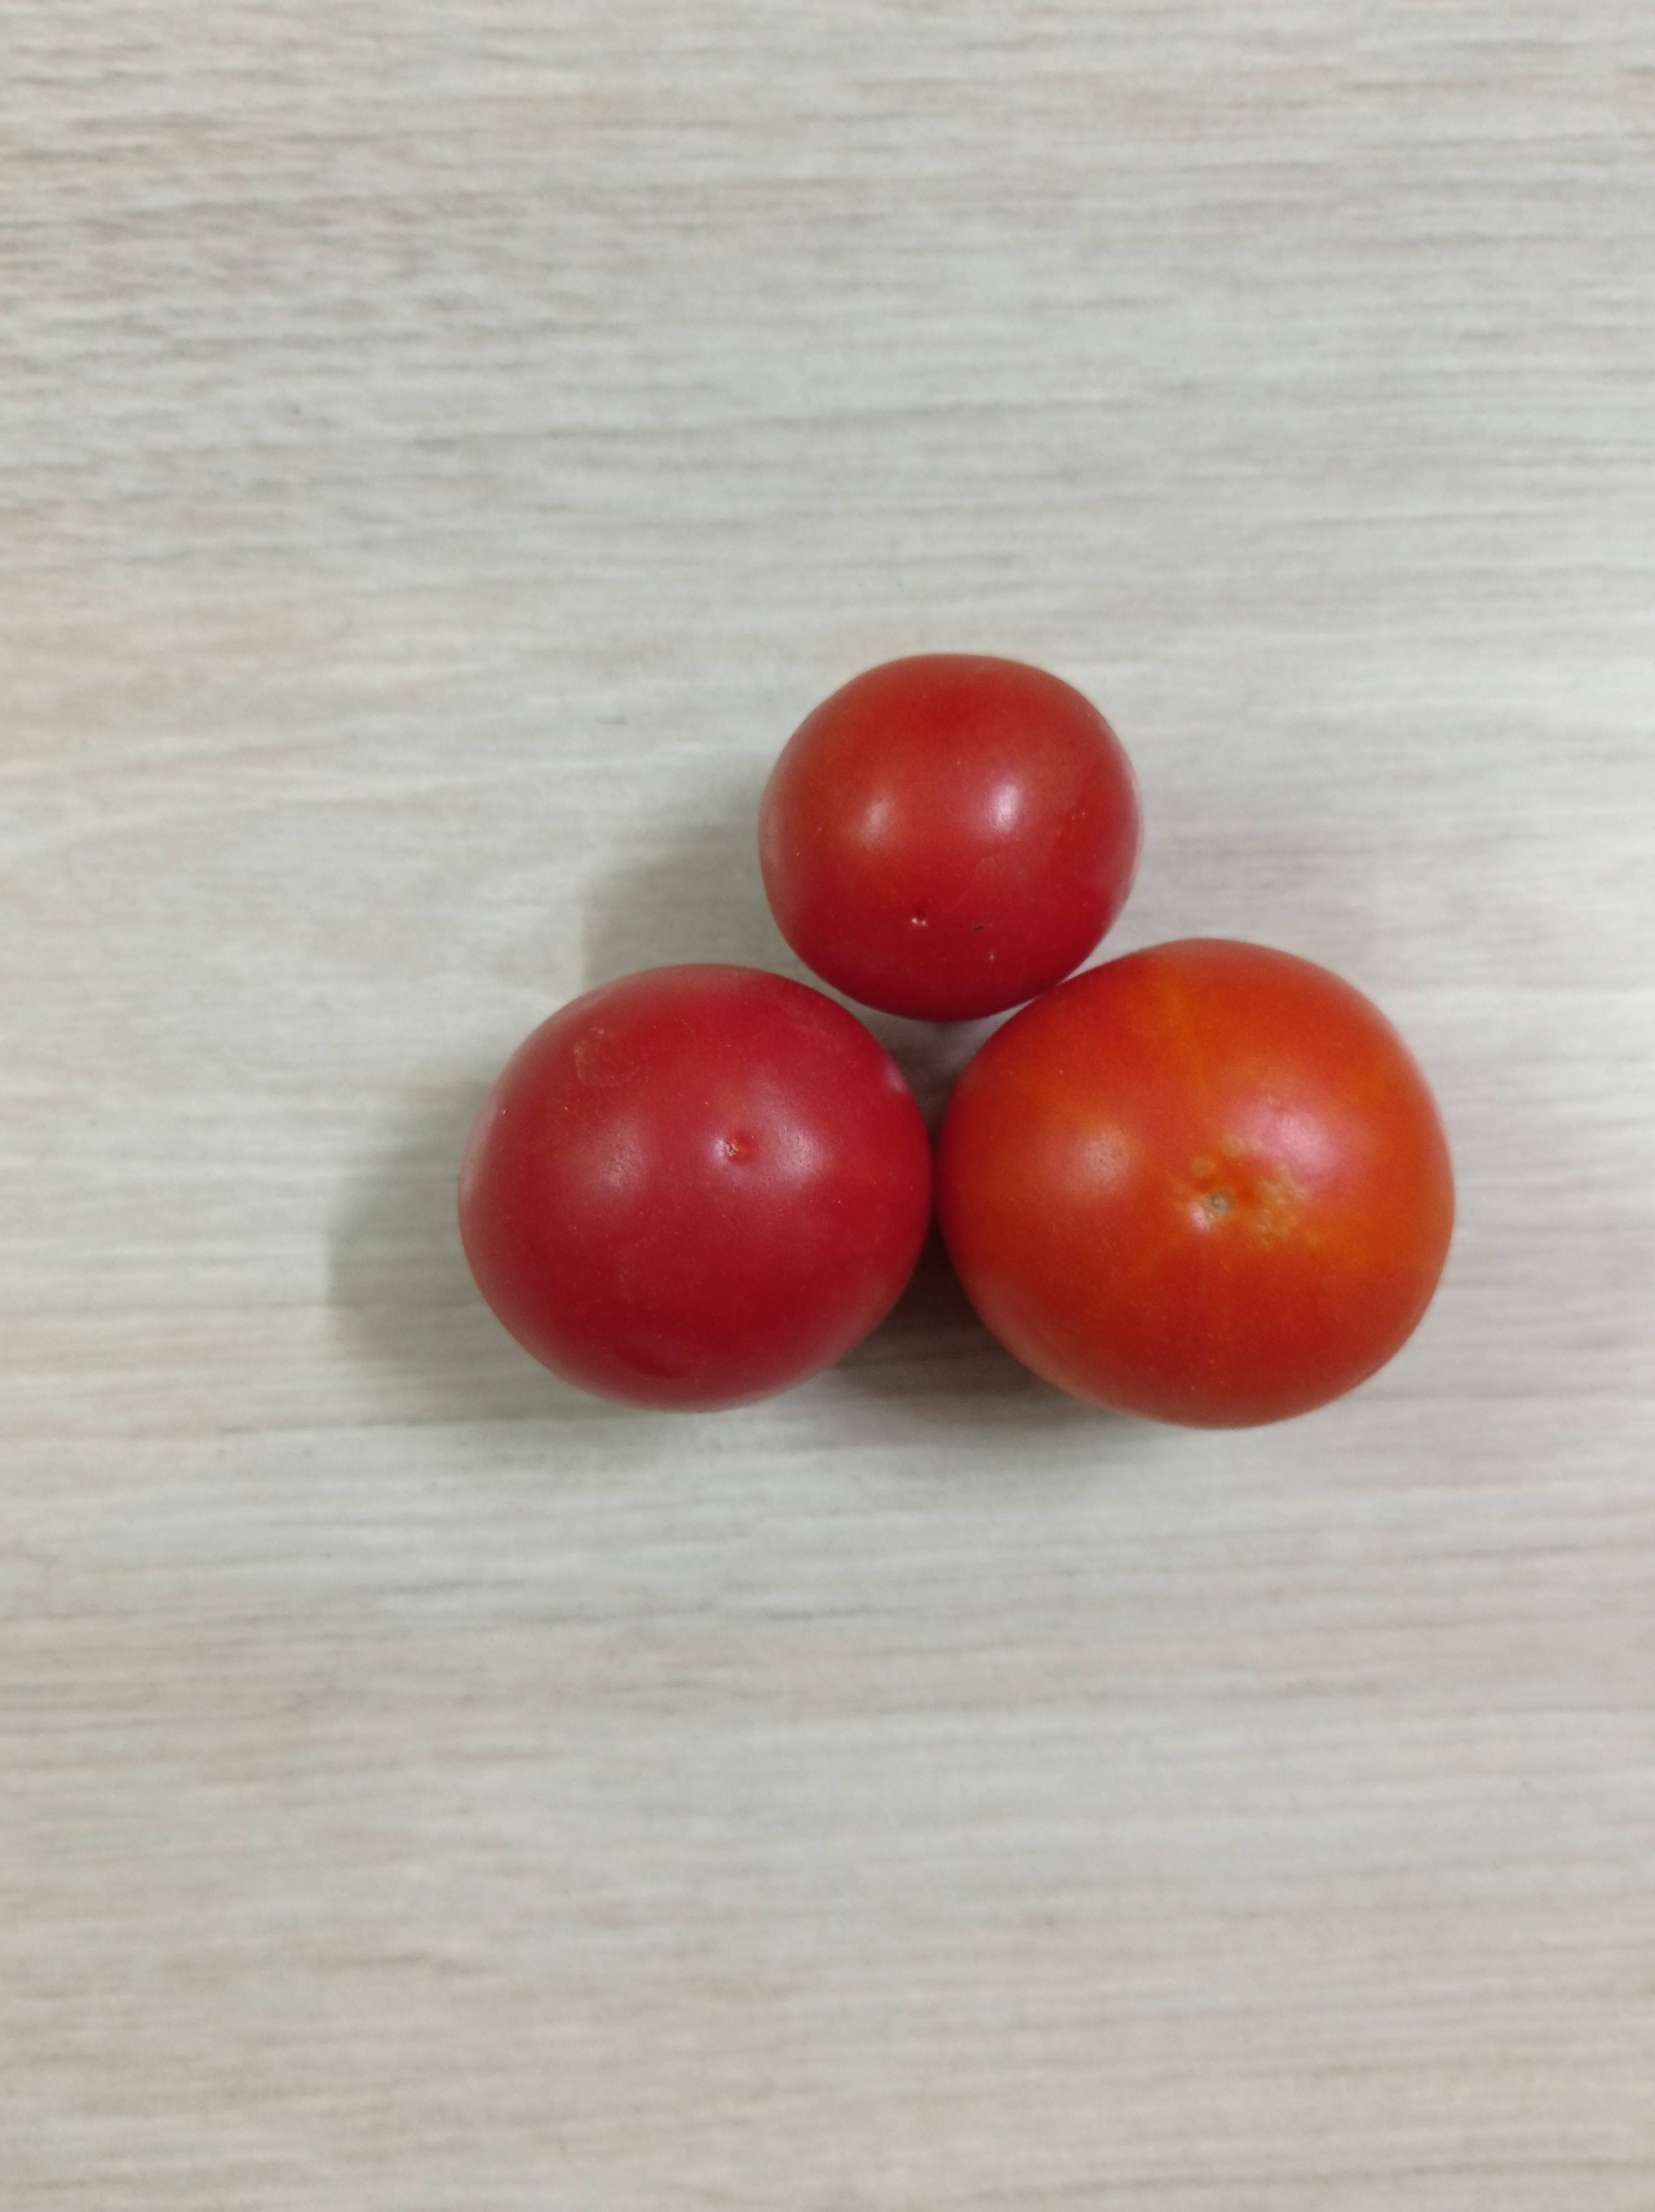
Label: Fresh